Leadlight

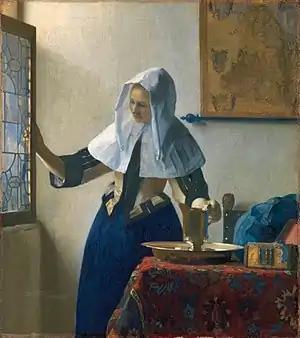
Domestic interior by Jan Vermeer showing a leadlight casement window

Leadlights, leaded lights or leaded windows are decorative windows made of small sections of glass supported in lead cames. The technique of creating windows using glass and lead came to be known as came glasswork. The term 'leadlight' could be used to describe any window in which the glass is supported by lead, but traditionally, a distinction is made between stained glass windows and leadlights; the former is associated with the ornate coloured-glass windows of churches and similar buildings, while the latter is associated with the windows of vernacular architecture and defined by its simplicity.